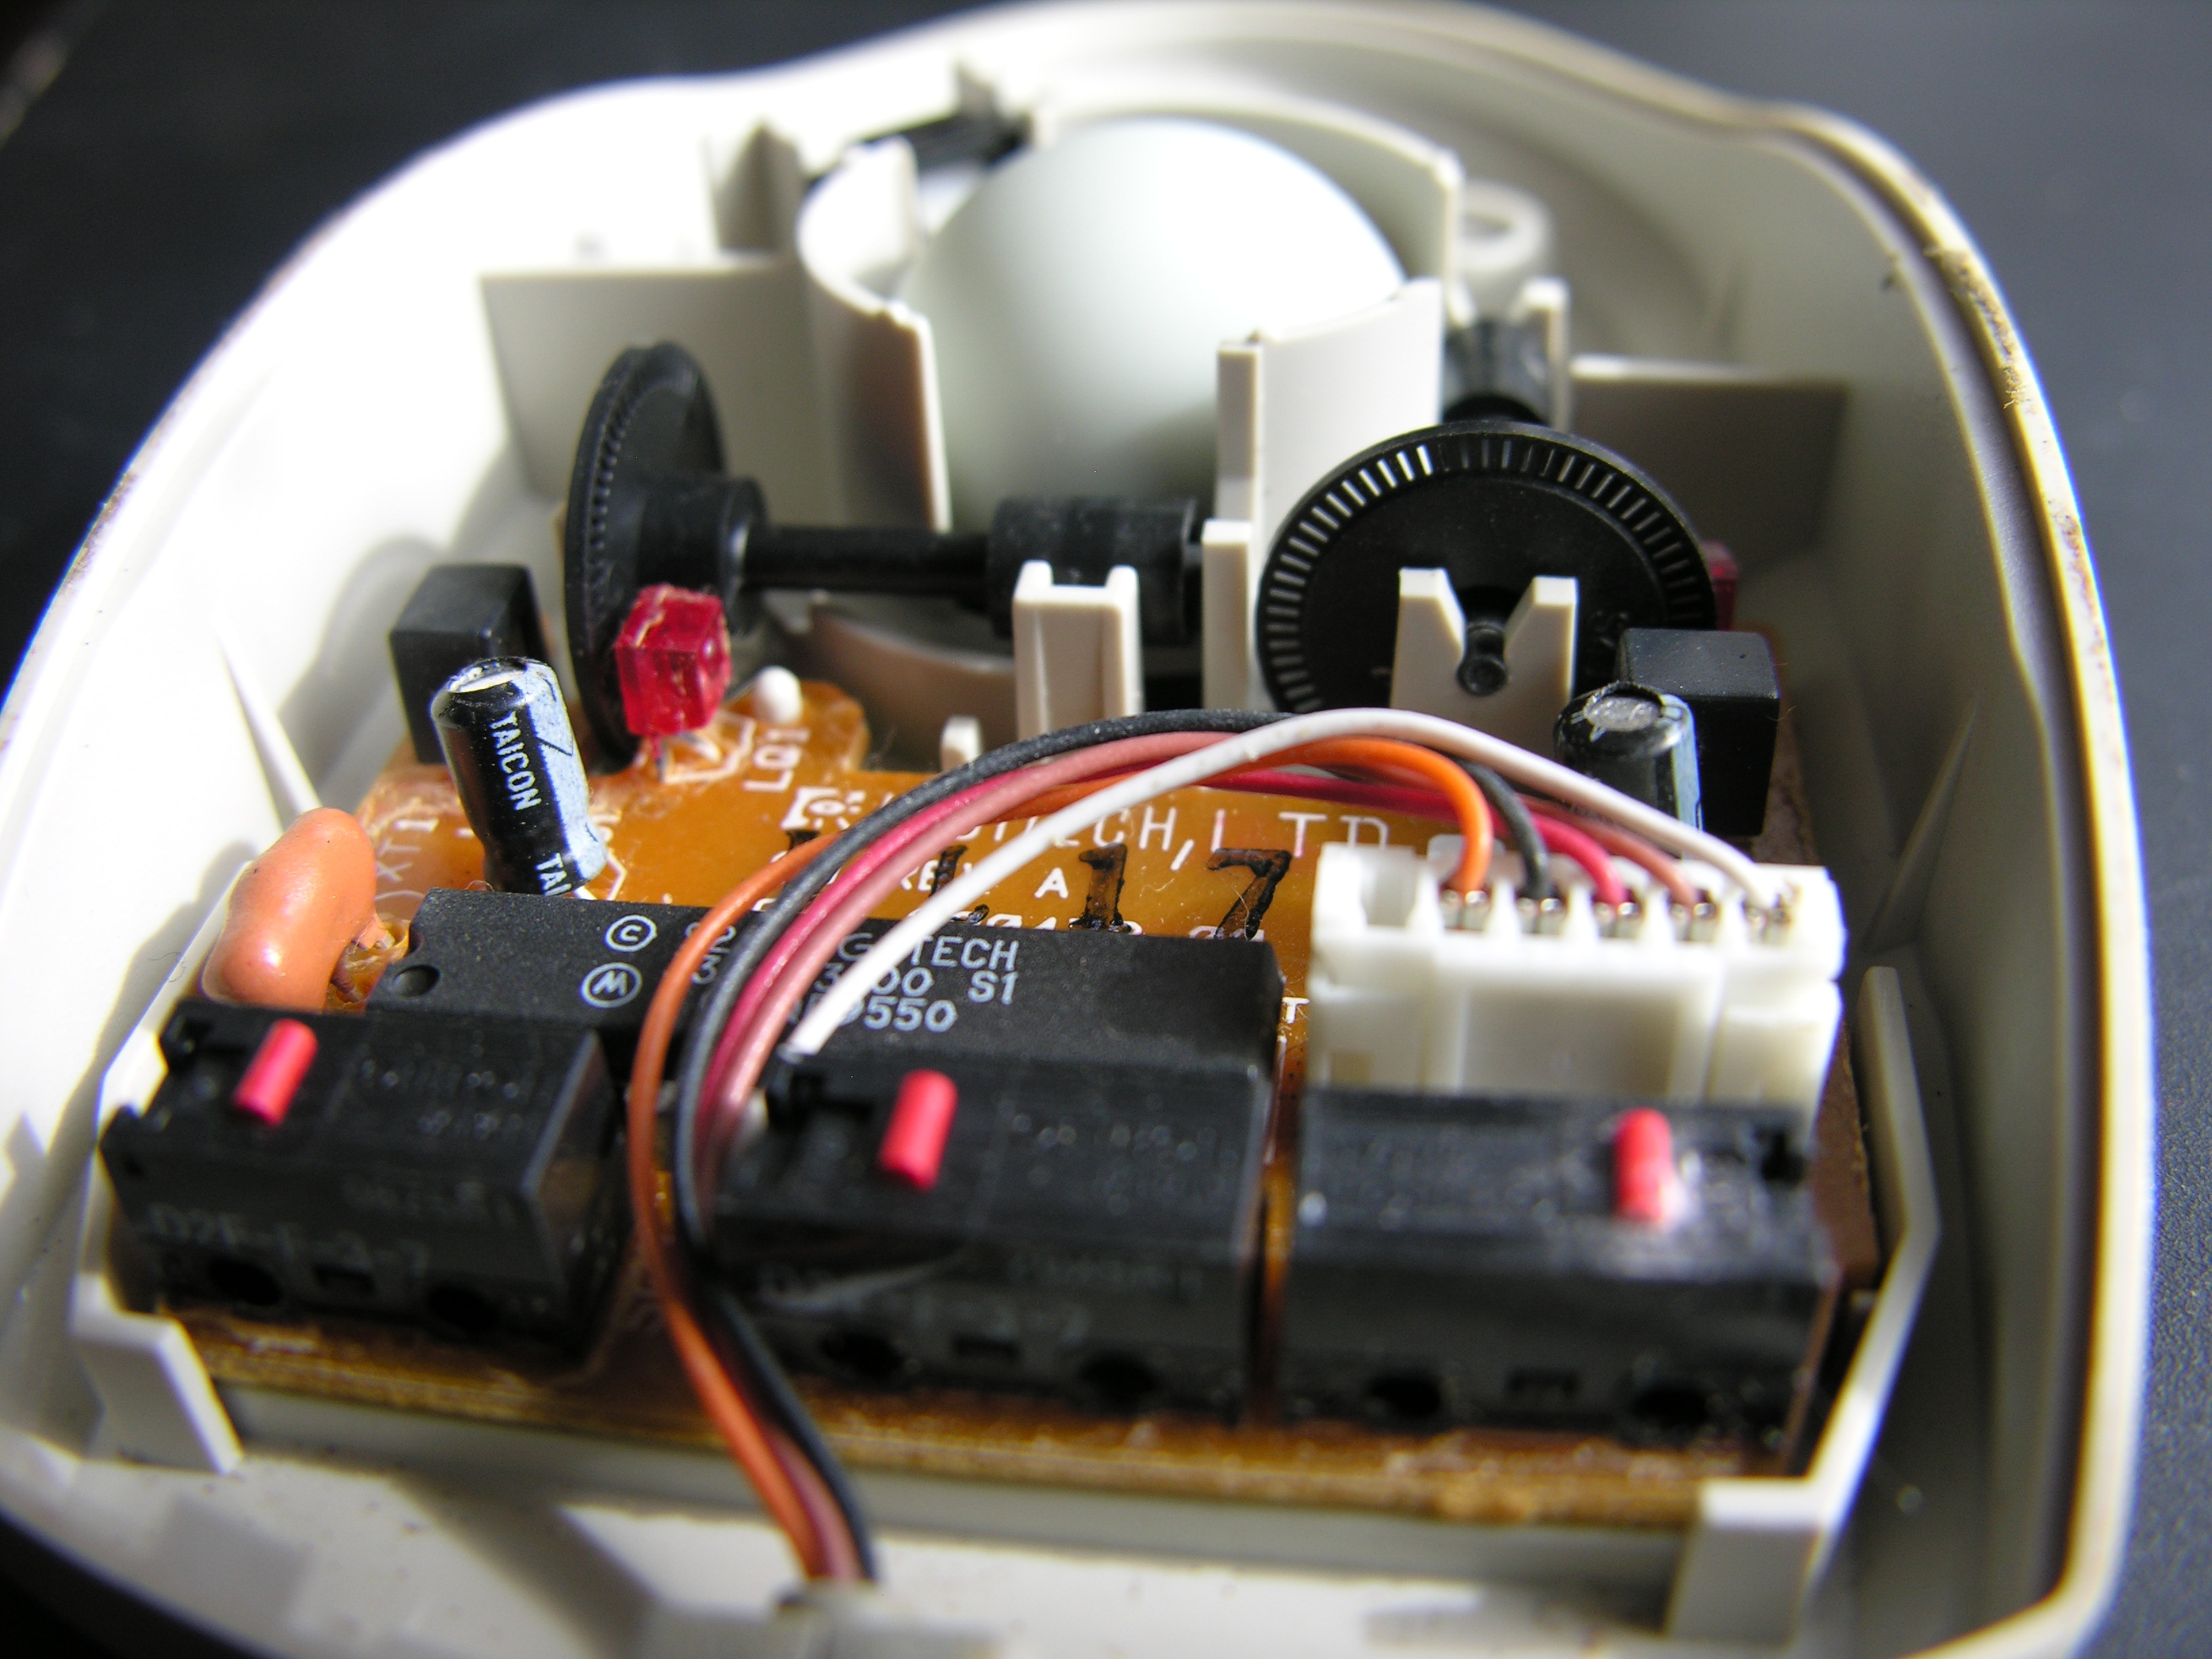
computer, technology, mouse, vehicle, electronics, ball, wires, circuit, plug, electronic device, personal computer hardware, electrical network